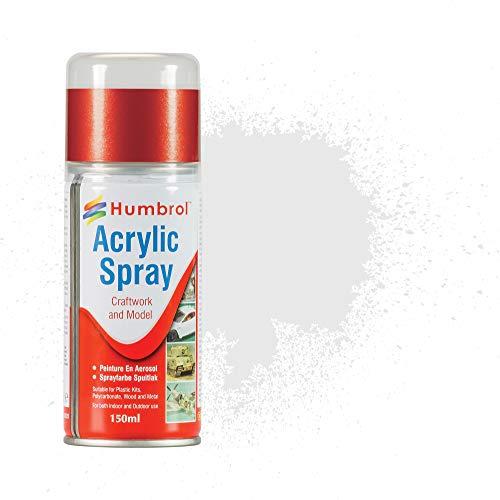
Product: Humbrol Acrylic Spray Matt Shade 34 Paint Model Kit, 150ml, White
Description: Primer Base Coat.
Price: $11.46
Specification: ProductDimensions:2.1x2.1x6inches|ItemWeight:6.4ounces|ShippingWeight:6.4ounces(Viewshippingratesandpolicies)|DomesticShipping:ItemcanbeshippedwithinU.S.|InternationalShipping:Thisitemisnoteligibleforinternationalshipping.LearnMore|ASIN:B001JJT6HO|Itemmodelnumber:AD6034|Manufacturerrecommendedage:14yearsandup